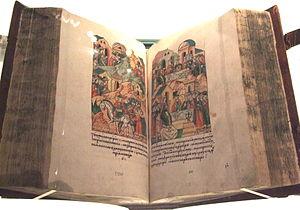
La Chronique illustrée d'Ivan le Terrible, ou Chronique aux visages, ou Livre du tsar est un recueil d'annales des événements de l'histoire générale et plus particulièrement russe, rédigé dans les années 60 et 70 du XVIᵉ siècle, vraisemblablement entre 1568 et 1576 pour la bibliothèque du tsar, en un seul exemplaire. L'adjectif « лицевой », du mot russe visage, indique qu'elle est illustrée.